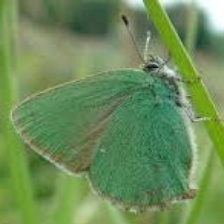
Species: GREEN HAIRSTREAK
Butterfly family (ImageNet category): lycaenid_butterfly